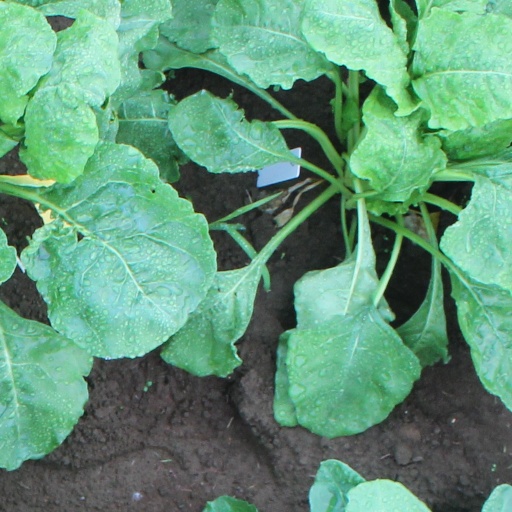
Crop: sugar beet